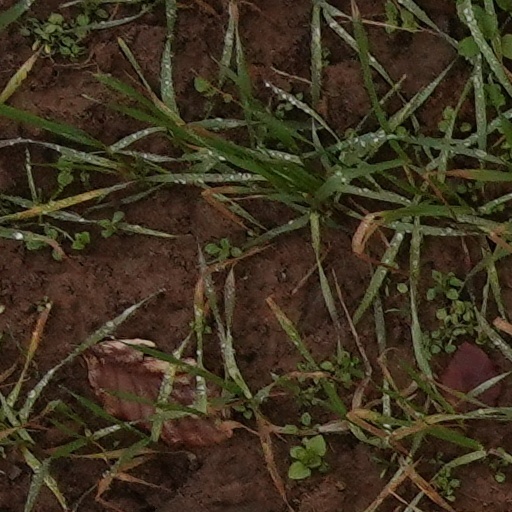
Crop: wheat